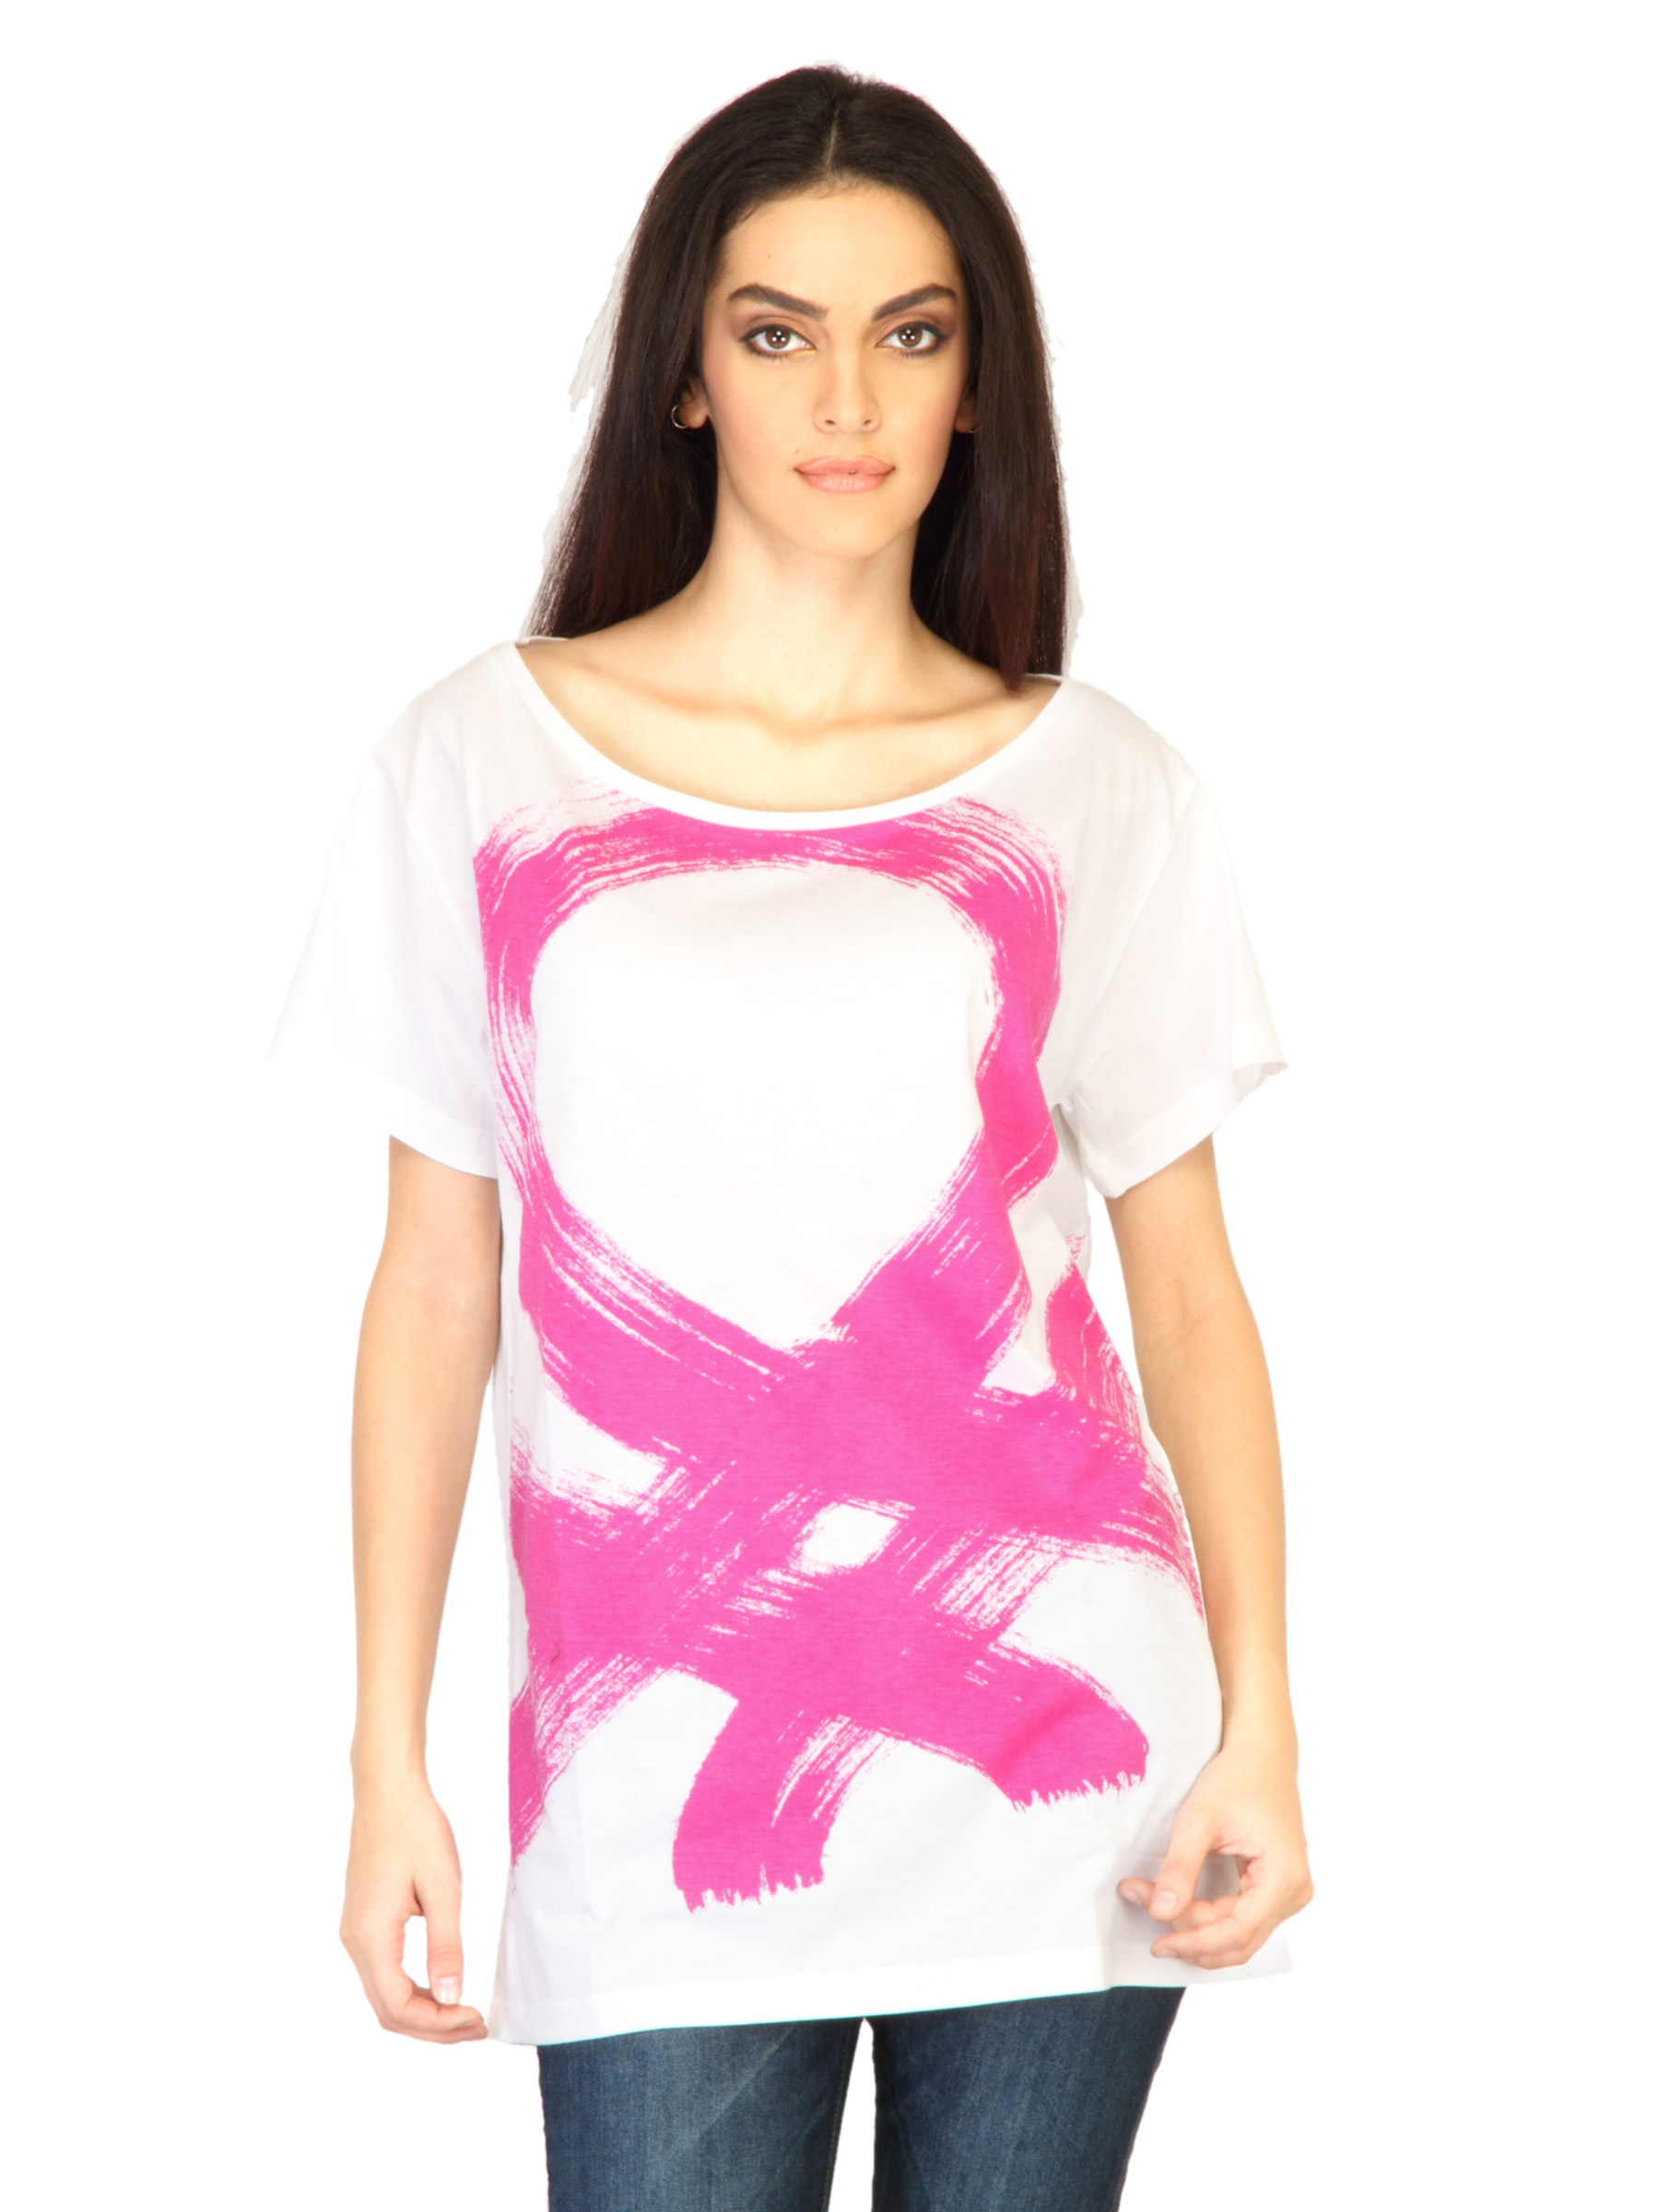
United Colors of Benetton Women Printed White Tops
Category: Apparel / Topwear / Tops
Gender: Women
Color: White
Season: Summer 2011
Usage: Casual